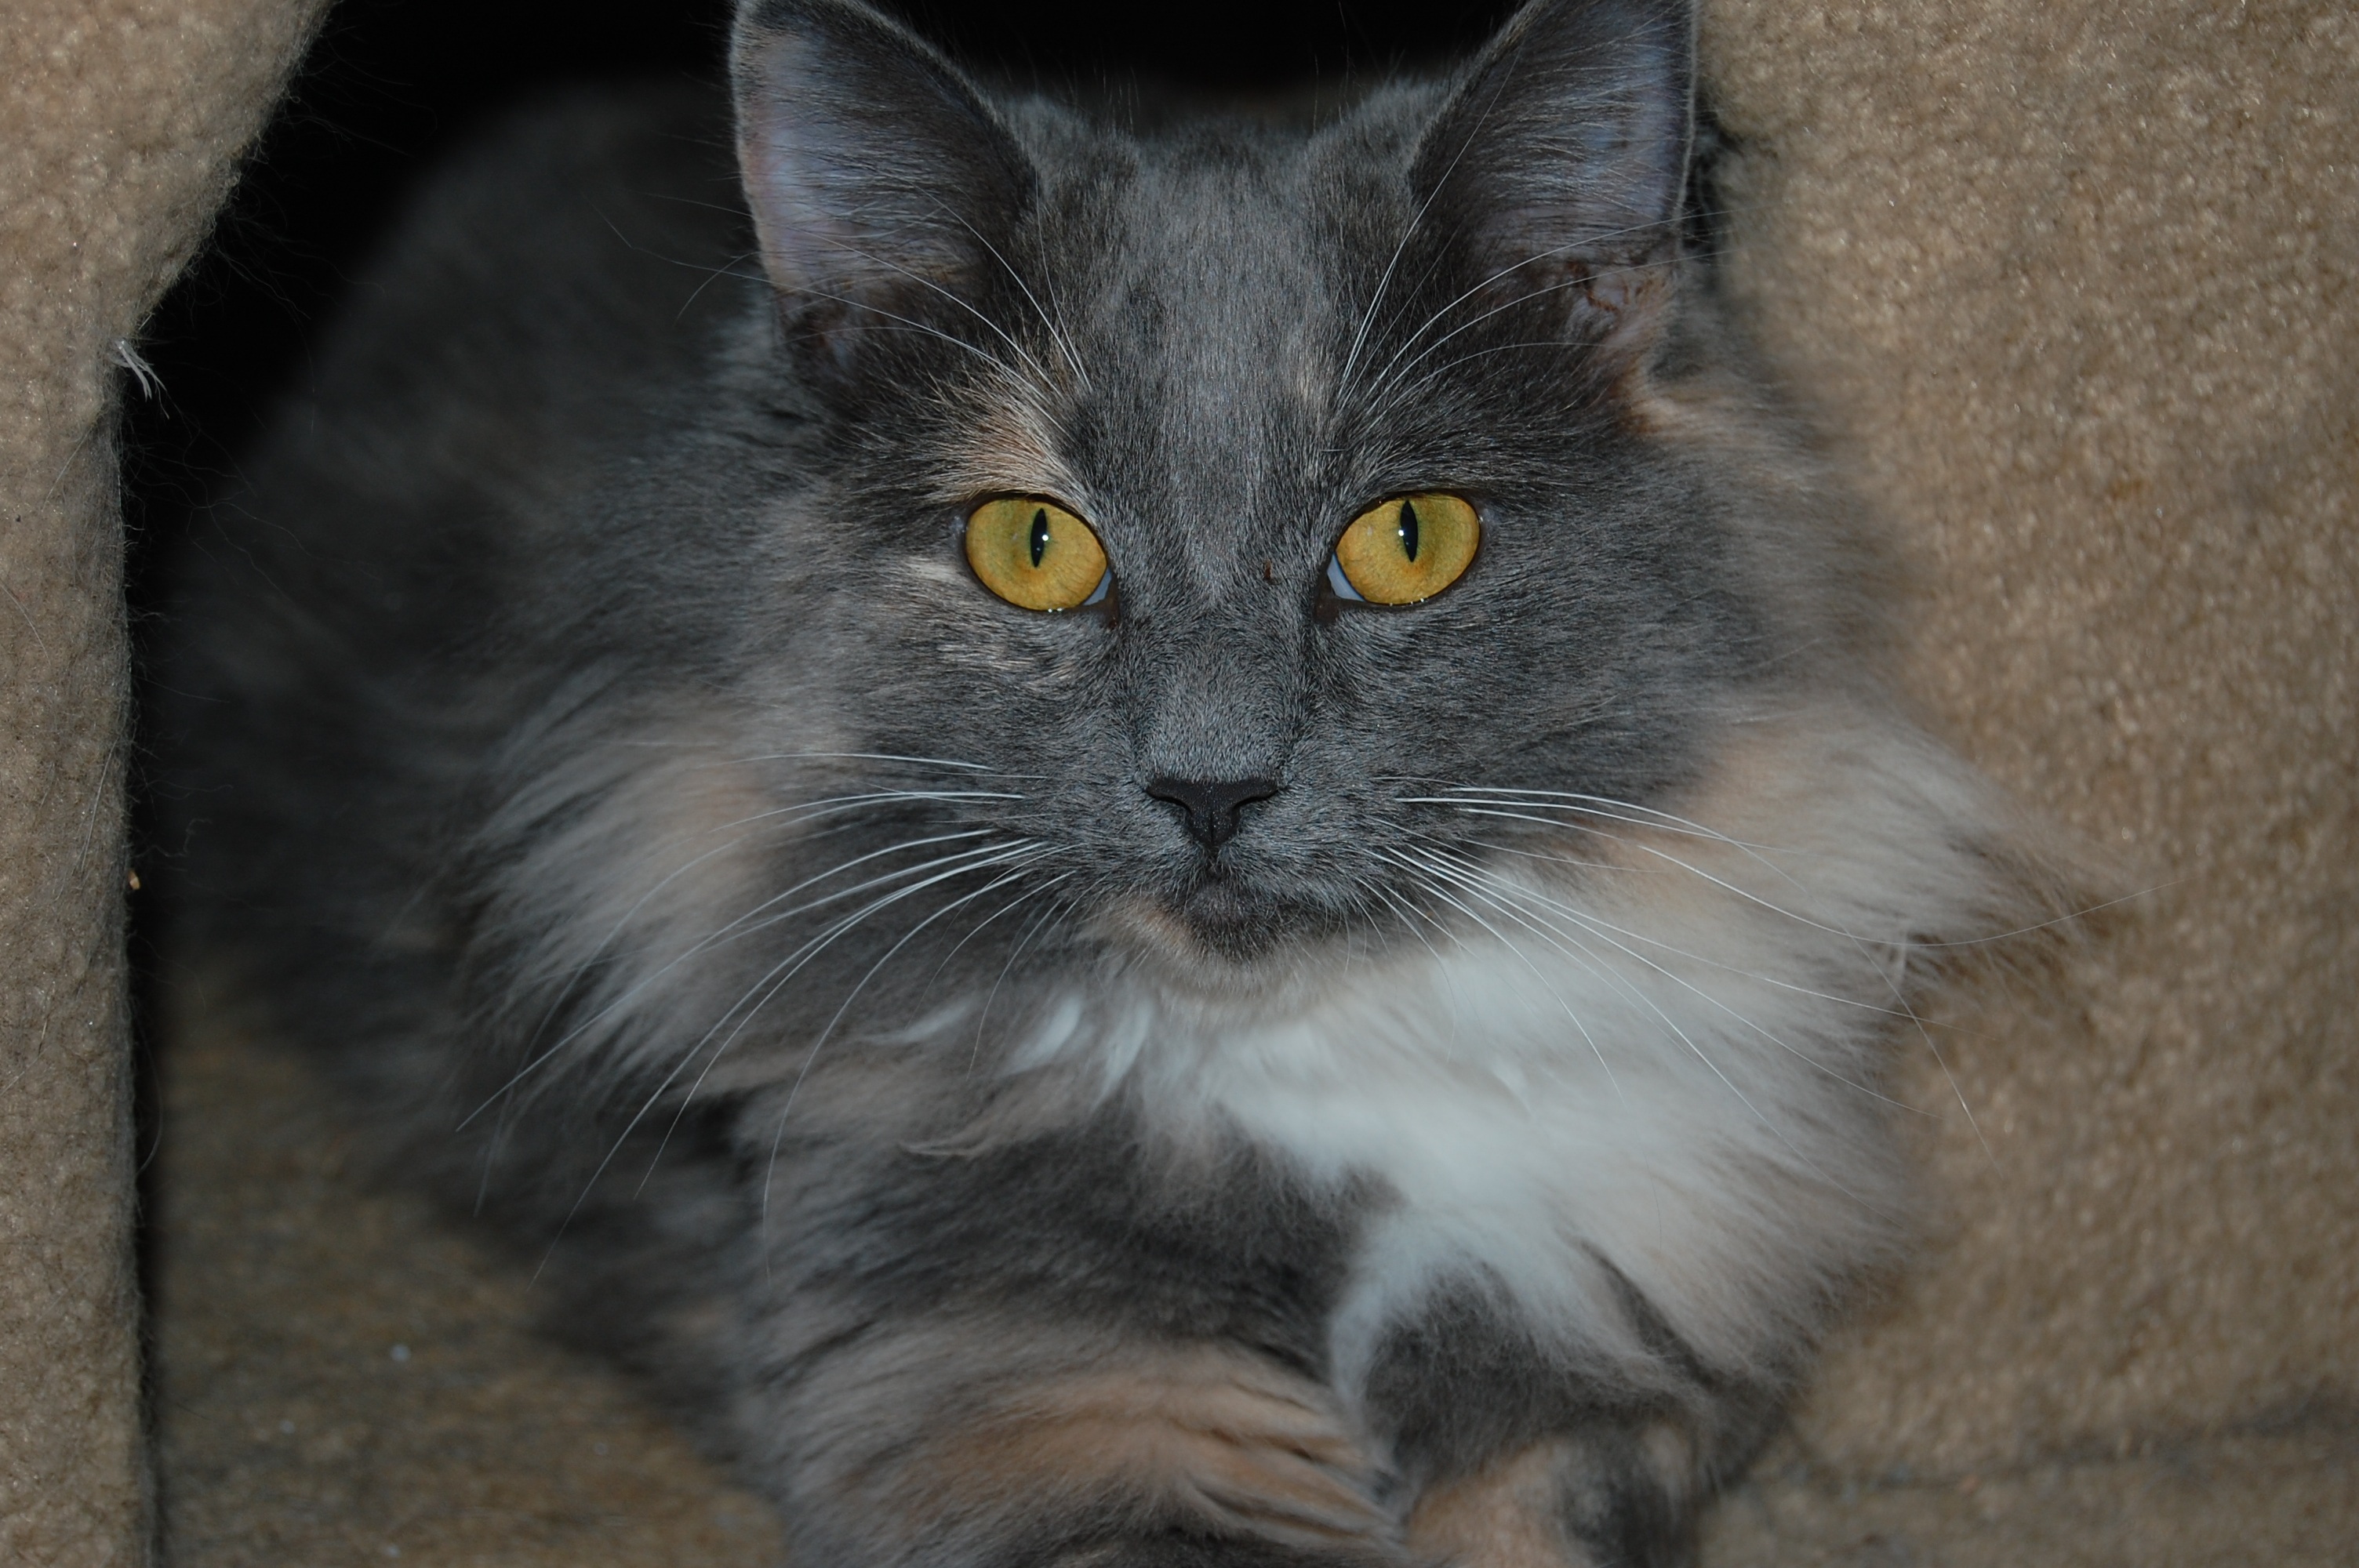
hair, animal, cute, pet, fur, cat, feline, mammal, blue, fauna, eyes, whiskers, kitty, vertebrate, soft, domestic, kittie, adorable, longhair, himalaya, norwegian forest cat, longhaired, small to medium sized cats, cat like mammal, carnivoran, nebelung, domestic short haired cat, domestic long haired cat